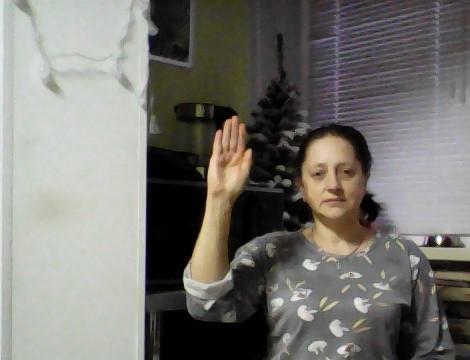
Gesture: stop